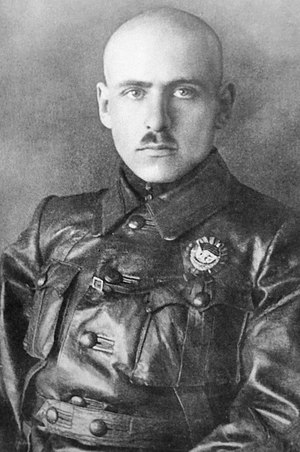
Vasilij Konstantinovitj Bljukher
Bljukher (Blücher) i 1919
Vasilij Konstantinovitj Bljukher, alias Galin, var en sovjetisk militær, stats- og partileder. Han var den første modtager af Røde Fane-ordenen og den første modtager af Røde Stjerne-ordenen. Han var krigsminister i den Fjernøstlige Republik og Marskal af Sovjetunionen. Den 22. oktober 1938 blev han arresteret under Stalins udrensning mod den Røde Hær; han døde den 9. november 1938 i NKVD's indre fængsel i Lubjanka. Efter Stalins død blev Bljukher rehabiliteret den 9. marts 1956.